List of historic properties in Florence, Arizona

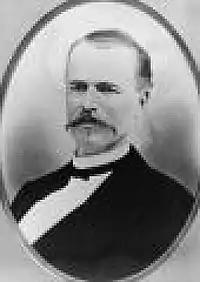
Levi Ruggles (1880)

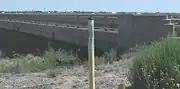
The historic Florence Bridge

Florence was founded on the southern boundary of the Gila River by Levi Ruggles, a veteran of the American Civil War. The town is sixty-one miles southeast of Phoenix, in the Pinal County of Arizona, United States. Florence, which is the county seat of Pinal County, is one of the oldest towns there and is regarded as a National Historic District with over 25 buildings listed on the National Register of Historic Places.